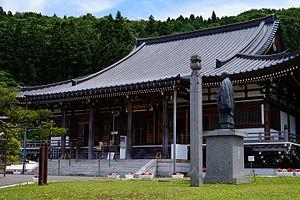
Seiryū-ji est un « betsuin » Kōyasan situé dans la ville d'Aomori, préfecture d'Aomori. le temple a été fondé par un Grand Acharya Ryūkou Oda, qui a plus tard construit Shōwa Daibutsu en 1984. D'une hauteur d'environ 21,35 m, c'est la plus grande figure assise en bronze du Bouddha au Japon.